Cora Berliner

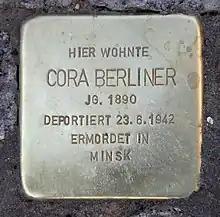
"Stolperstein" (stumbling block), Cora Berliner, Emser Straße 37, Berlin-Wilmersdorf, Germany

Born on born 23 January 1890, in Hanover, she was the fifth and youngest child of Jewish business training school director Manfred Berliner.